Battle of Blandford

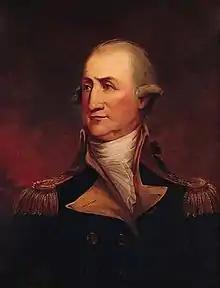
General Peter Muhlenberg, by an unknown 19th century artist

Arnold's arrival prompted General Washington to mobilize land and naval forces to challenge him. Washington sent the Marquis de Lafayette with a Continental Army detachment to Virginia in February, and asked the French admiral at Newport, Rhode Island, Charles René Dominique Sochet, Chevalier Destouches, to send a naval force with addition troops to support Lafayette. When a storm in late January caused damage to the Royal Navy fleet watching Newport, Destouches slipped a ship of the line and two frigates out of Newport while Lafayette marched south. When these arrived near Portsmouth, Arnold withdrew his ships, which were lighter vessels with shallow drafts, up the Elizabeth River, and the French fleet, with its deeper drafts, was unable to follow. The French returned to Newport, but the effort, and further urging by Washington, prompted Destouches to sally out of Newport on 8 March with his entire fleet, seven ships of the line and a recently captured frigate, with 1,200 French troops aboard. When Clinton and Admiral Marriot Arbuthnot learned of this two days later, they immediately mobilized supporting resources. Arbuthnot sailed with eight ships of the line that very day, and, in naval action on 16 March, successfully prevented Destouches from entering Chesapeake Bay. Arbuthnot's fleet was followed by transports carrying 2,000 British Army troops under the command of General William Phillips. When Phillips and his troops were landed at Portsmouth on 26 March, Phillips, with seniority over Arnold, took command of the forces there.